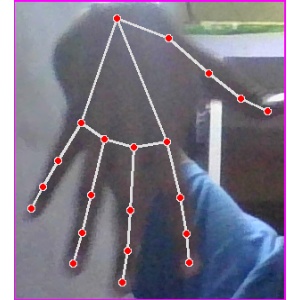
अक्षर: ढ